Djordje Stijepovic

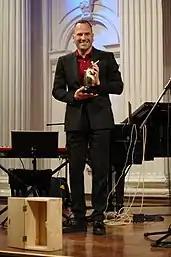
Djordje Stijepovic accepting an award for his contribution to World Music in 2019

In December 2013, Stijepovic received an invitation to play in Drake Bell's band as a guest at the Christmas concert of Brian Setzer Orchestra at the Dolby Theatre.